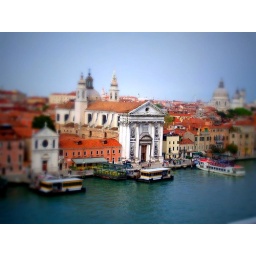
One of the many churches in Vience, Italy with a water taxi and water bus stop in tilt-shift photo effect.